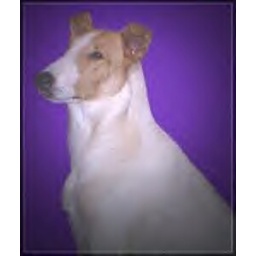
Peaches is our sable headed white female also gotten from Bent Oaks Collies in Tenn,She is 7 years old